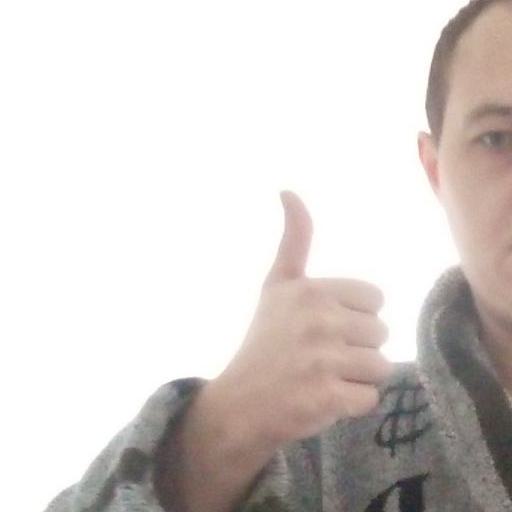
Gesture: like